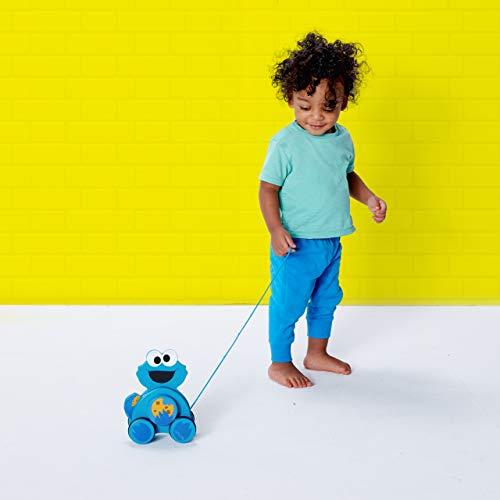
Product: Bright Starts Sesame Street Snack & Stroll Cookie Monster Wooden Pull Toy, Ages 12-36 Months
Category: Toys & Games | Baby & Toddler Toys | Push & Pull Toys
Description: Wooden toy grows with baby from crawling to walking.
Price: $10.99